Newcastle Cathedral

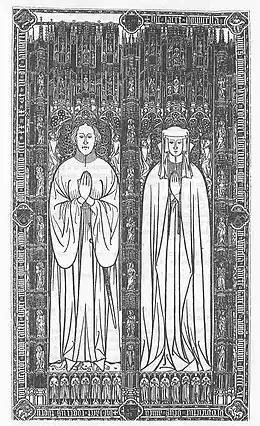
Monumental brass of Roger and Agnes Thornton and their fourteen children. It was originally in All Saints' Church nearby.

The nave furnishings were designed by the local artist and craftsman Ralph Hedley in the early 20th century, after the parish church of St Nicholas became a cathedral in 1882. The high altar depicts Christ in Majesty holding an orb and sceptre, flanked by the Four Evangelists each with their special symbol.